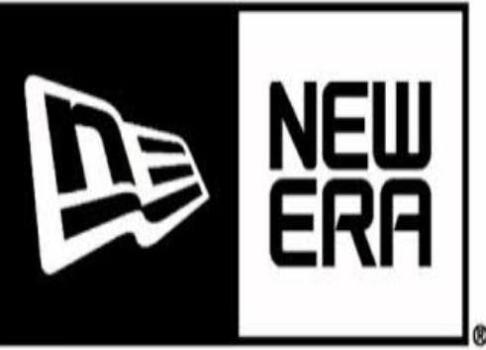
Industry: Clothes